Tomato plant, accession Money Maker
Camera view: vertical (180 deg); turntable rotation: 60 degrees
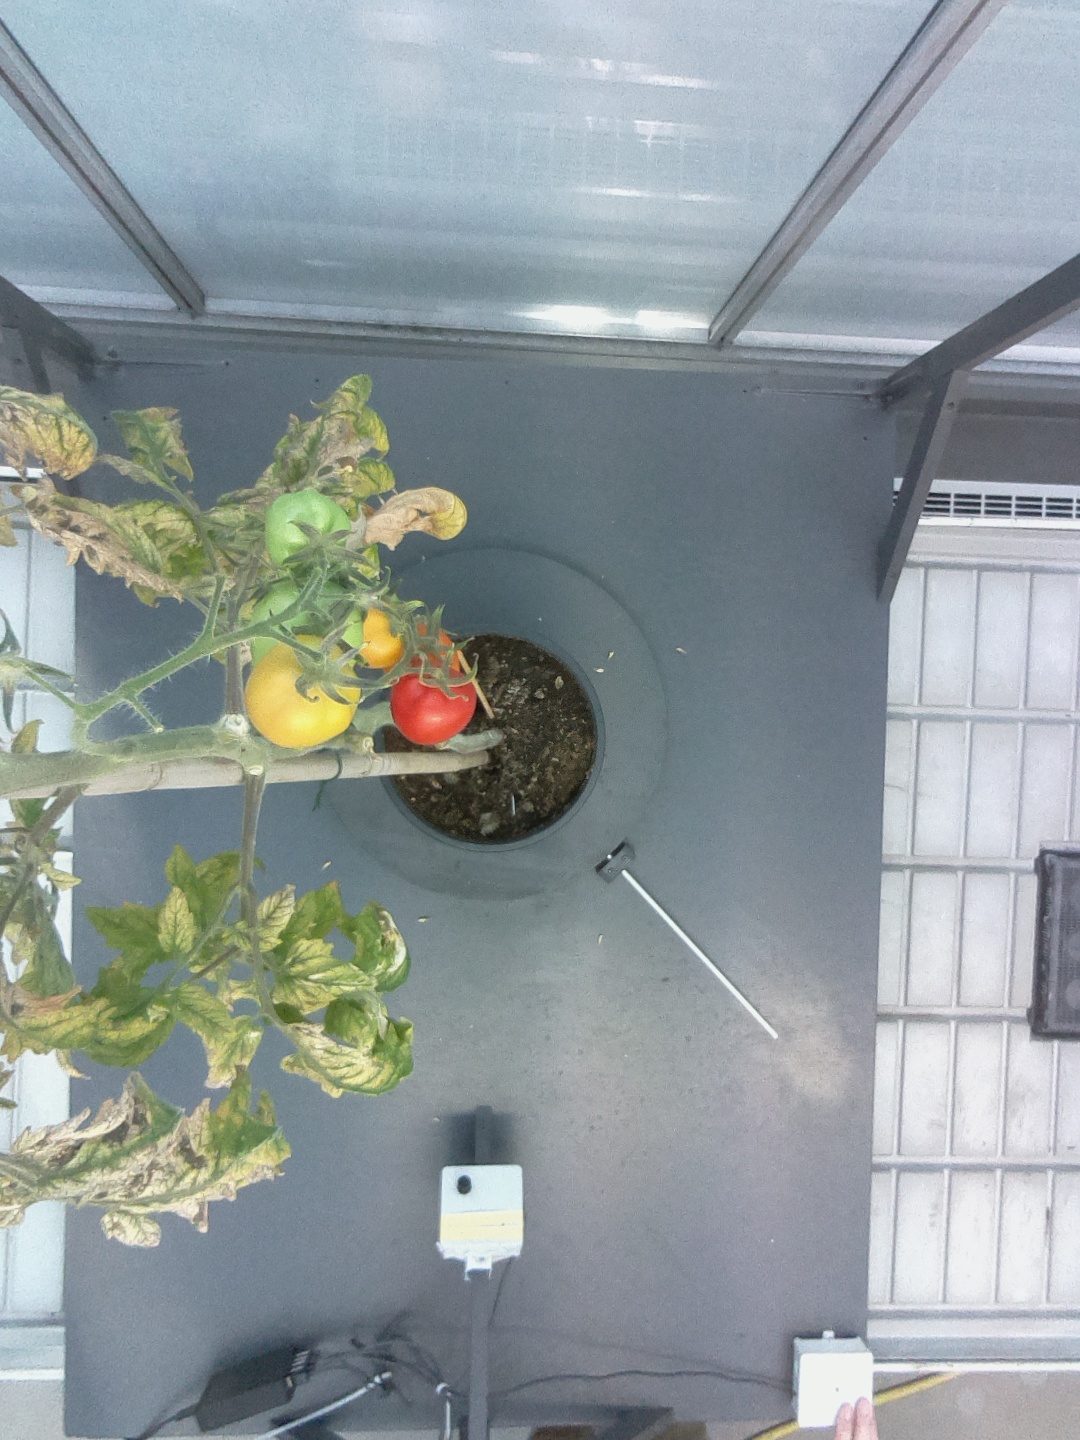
BBCH growth stage 85: 50%-60% of fruits show typical fully ripe color